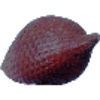
Label: salak